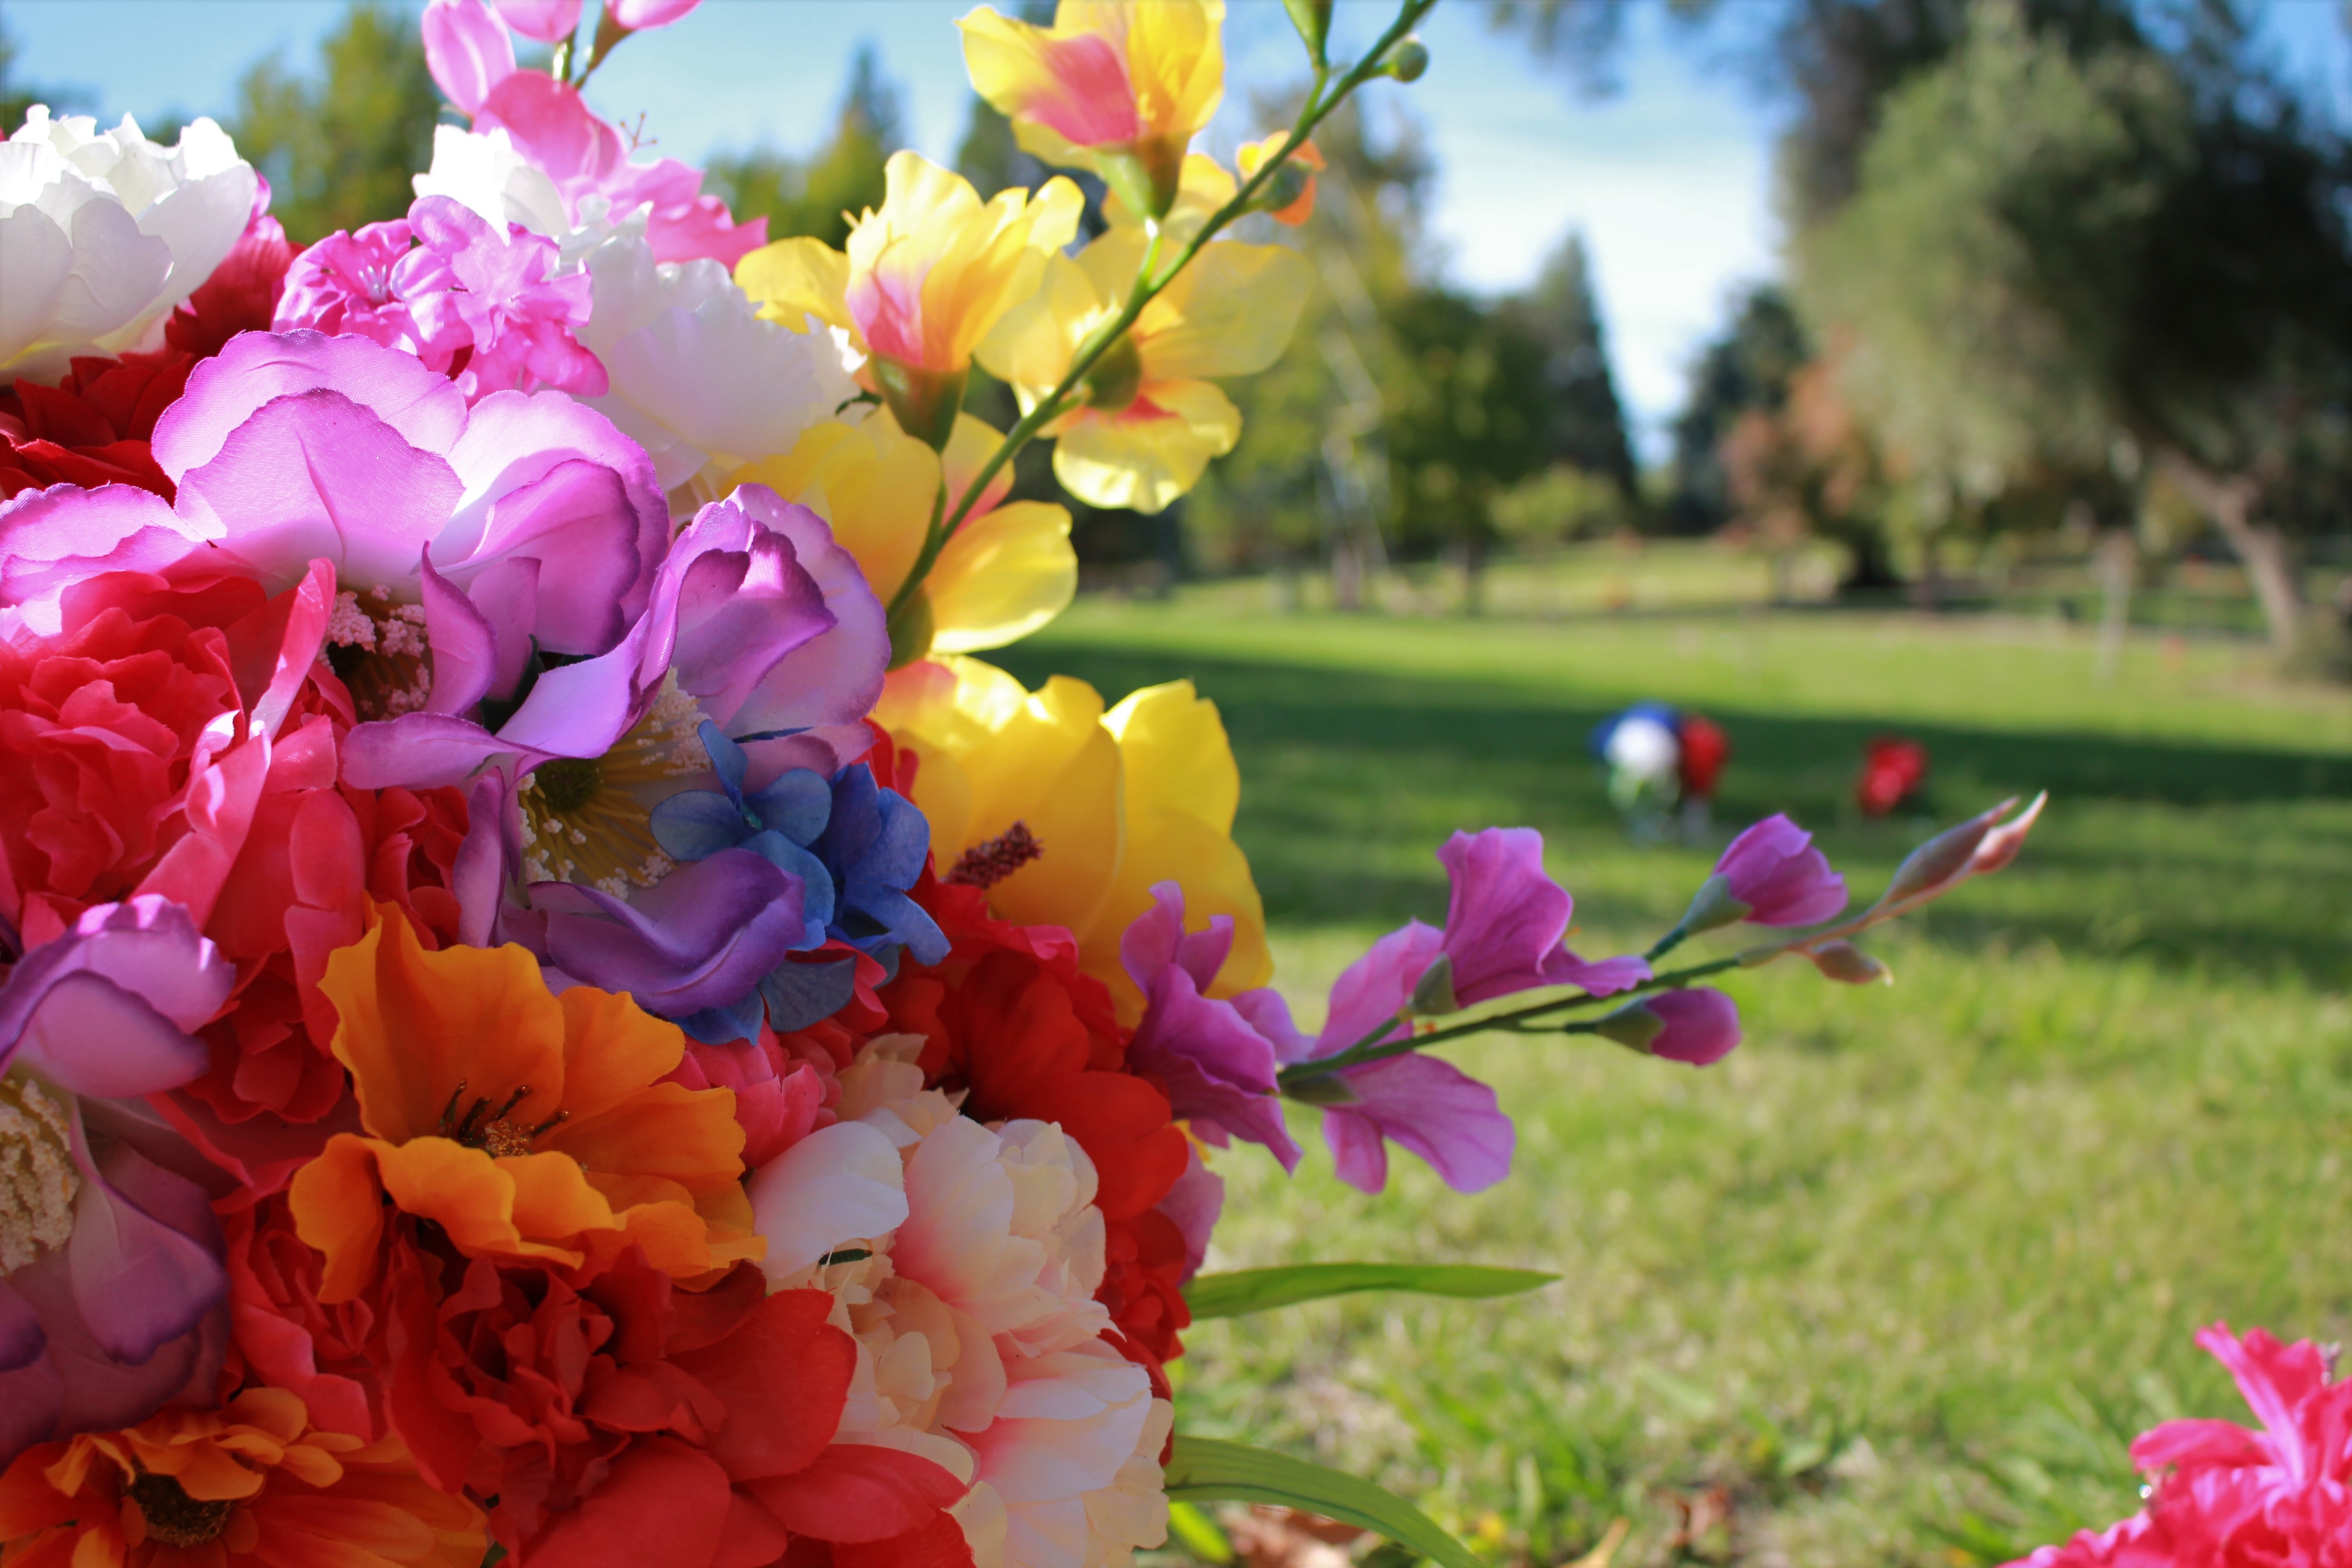
blossom, plant, leaf, flower, petal, spring, color, autumn, botany, flora, season, floristry, flowering plant, flower bouquet, land plant